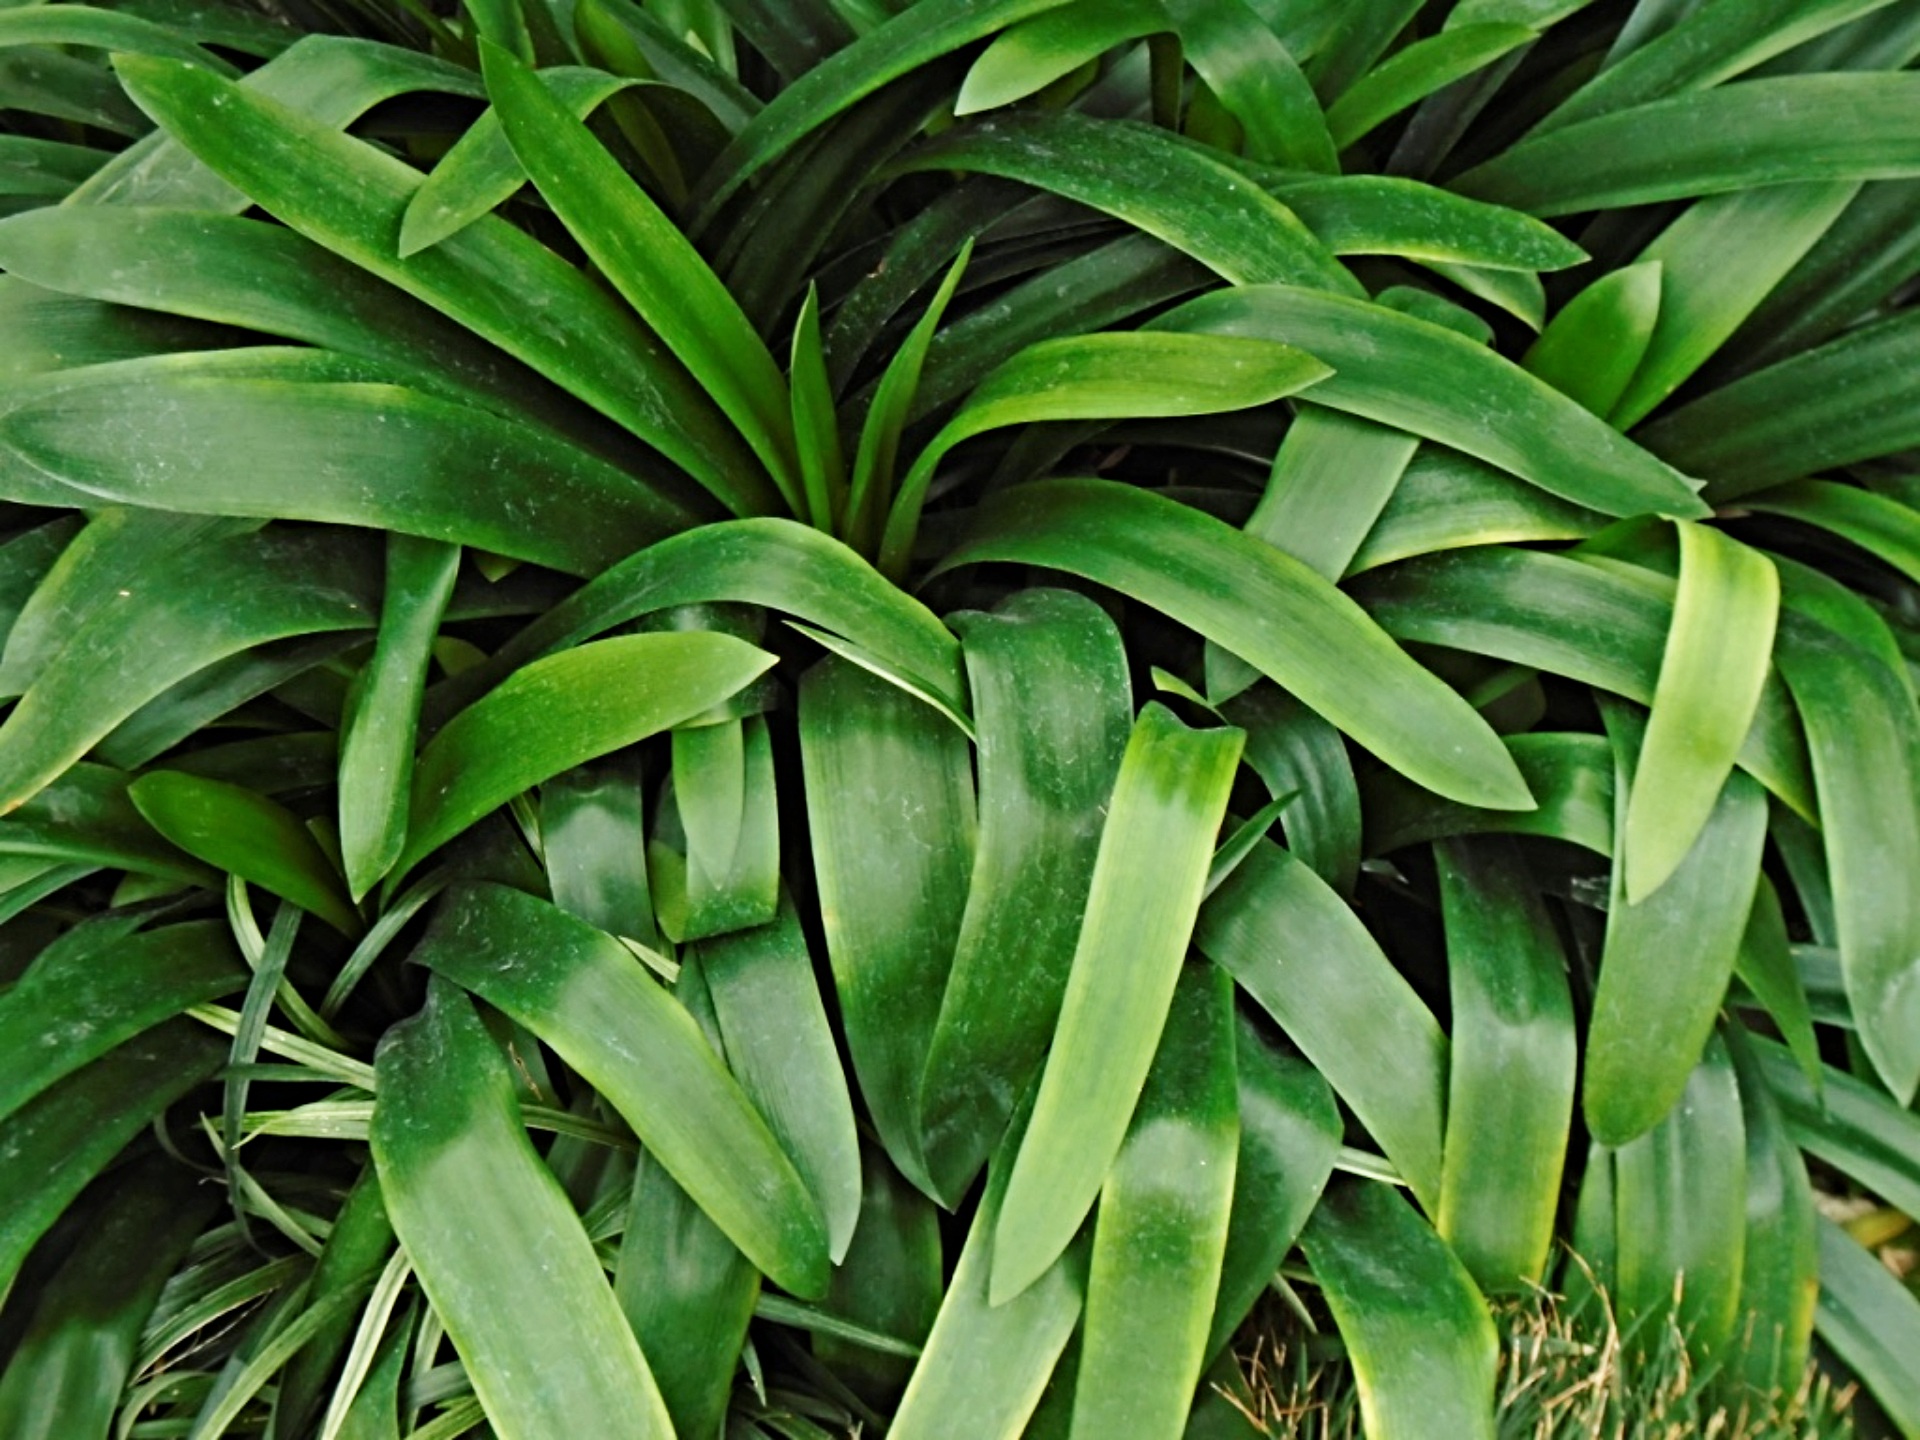
tree, nature, forest, outdoor, plant, leaf, flower, foliage, green, botany, garden, leaves, shrub, flowering plant, woody plant, land plant, arecales, palm family, arrowroot family